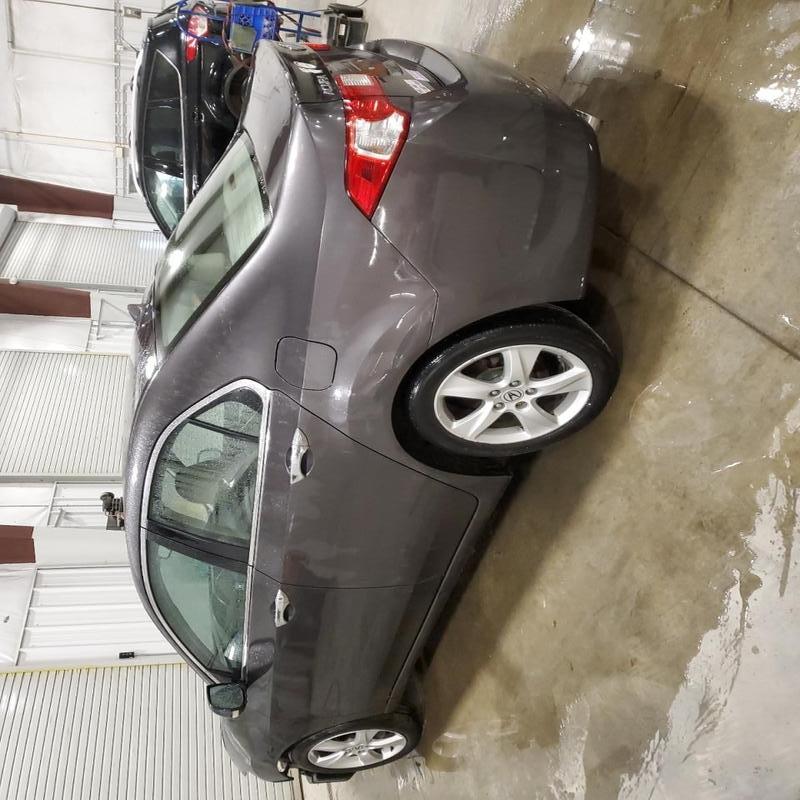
Aucun dommage détecté.
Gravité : aucun